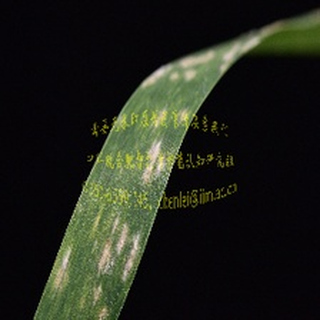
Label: wheat_mildew